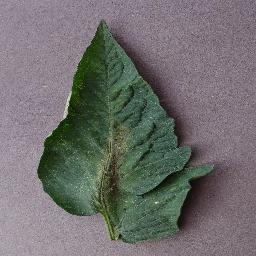
Label: Tomato___Spider_mites Two-spotted_spider_mite